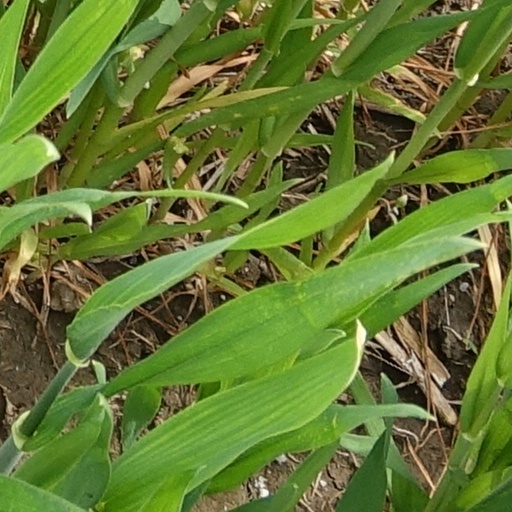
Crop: wheat